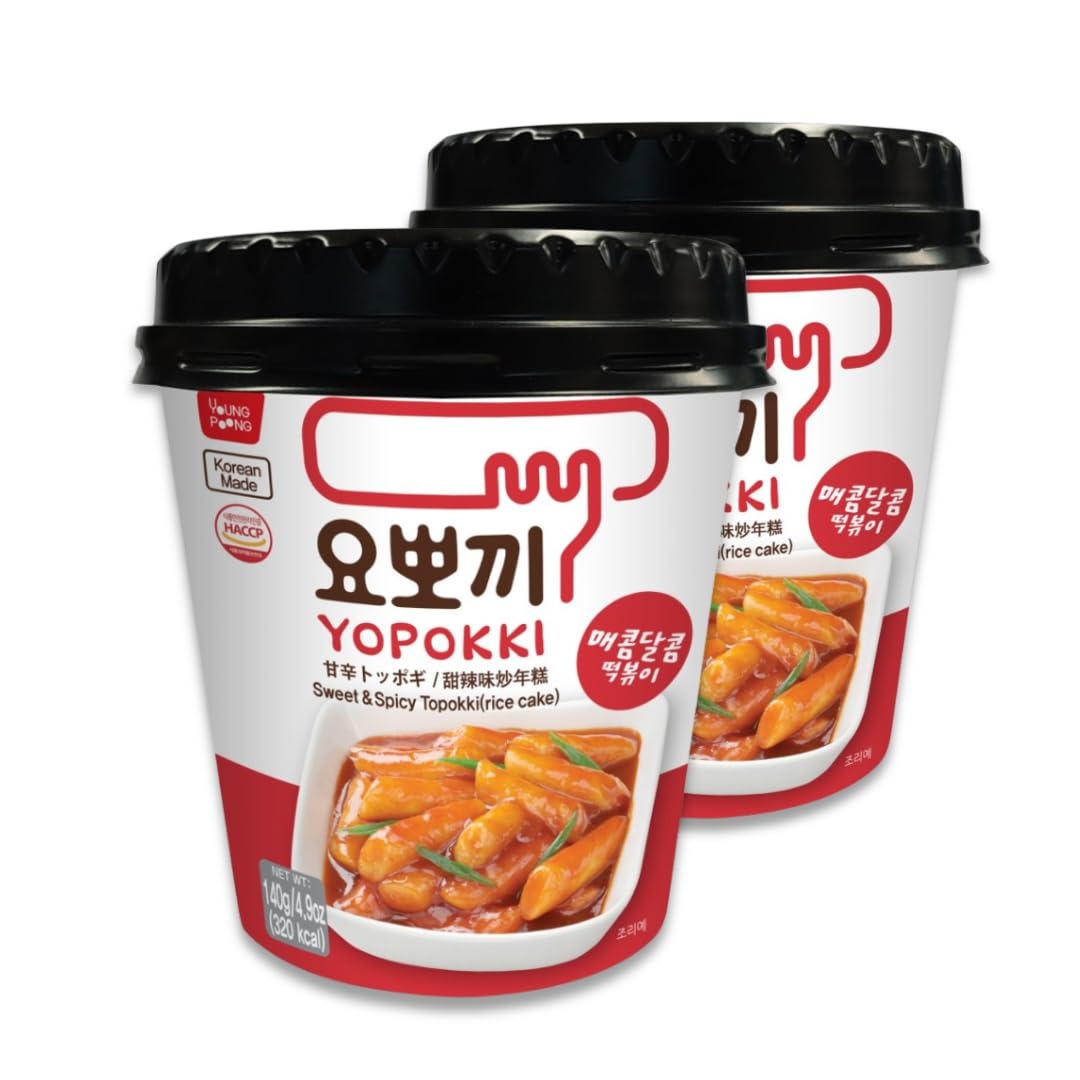
Item Name: Yopokki Instant Tteokbokki Cup (Sweet Mild Spicy, 2 Cups) Korean Street food with sweet and moderately spicy sauce Topokki Rice Cake - Quick & Easy to Prepare
Bullet Point 1: We are proud to offer you the best experience of eating Korean soul food, Tteokbokki.
Bullet Point 2: PRODUCT SIZE AND WEIGHT - This package comes with two cups of Yopokki Instant Tteokbokki. Each cup weighs 4.9 ounces and includes rice cakes and a Sweet & Mild Spicy sauce. The dimensions of each package are 7.9 x 3.9 x 4.3 inches
Bullet Point 3: A TASTE OF KOREA - We've encapsulated the diverse flavors of Korean cuisine into this convenient dish. Easily prepared in minutes and accessible anywhere around the globe, this particular offering combines soft-textured rice cakes with a unique blend of spicy and sweet sauce!
Bullet Point 4: LEVEL OF SPICINESS - Mild. Sweet Taste. Sweet and mild spicy taste that even children can enjoy.
Bullet Point 5: Delicious Recipes - Put the rice cakes and sauce, add 20g of lukewarm water, mix them together, then cover with the lid at an angle and microwave for 2 minutes (based on a 1000W microwave, if the wattage is lower, you may need to increase the cooking time)
Bullet Point 6: It is a snack that can be enjoyed lightly, and it is a Korean street food that can be easily eaten with someone when you go out or when you are bored with a simple cooking method, and is also loved as a snack by children.
Bullet Point 7: Allergen Information - Wheat, Tomato, Soy-bean
Product Description: I want to share the opportunity to eat various foods from around world. Tteokbokki is a food that is loved in Korea. It is simple and delicious, especially Korean women's favorite food. Although we can not eat together, we want to share the same food. I would like to add variety to your mood and experience with this tteokbokki.
Value: 20.0
Unit: Ounce

Price: 23.71